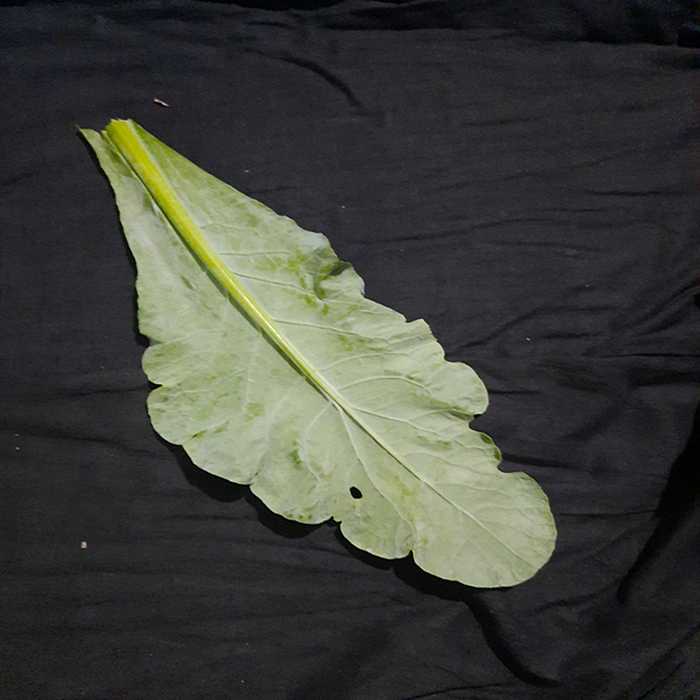
Plant: Cauliflower
Label: Fresh leaf